Republic of Spanish Haiti

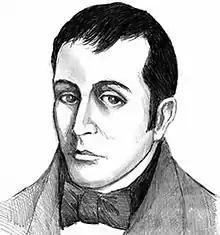
José Núñez de Cáceres

On 30 November 1821, at 11:30 p.m. the , led by Pablo Alí and Núñez de Cáceres, stormed the Fortaleza Ozama garrison and detained Governor Pascual Real in the Torre del Homenaje (the keep) of Santo Domingo. The next morning, at 6:00 am, cannon fire signalled the political change taking place.